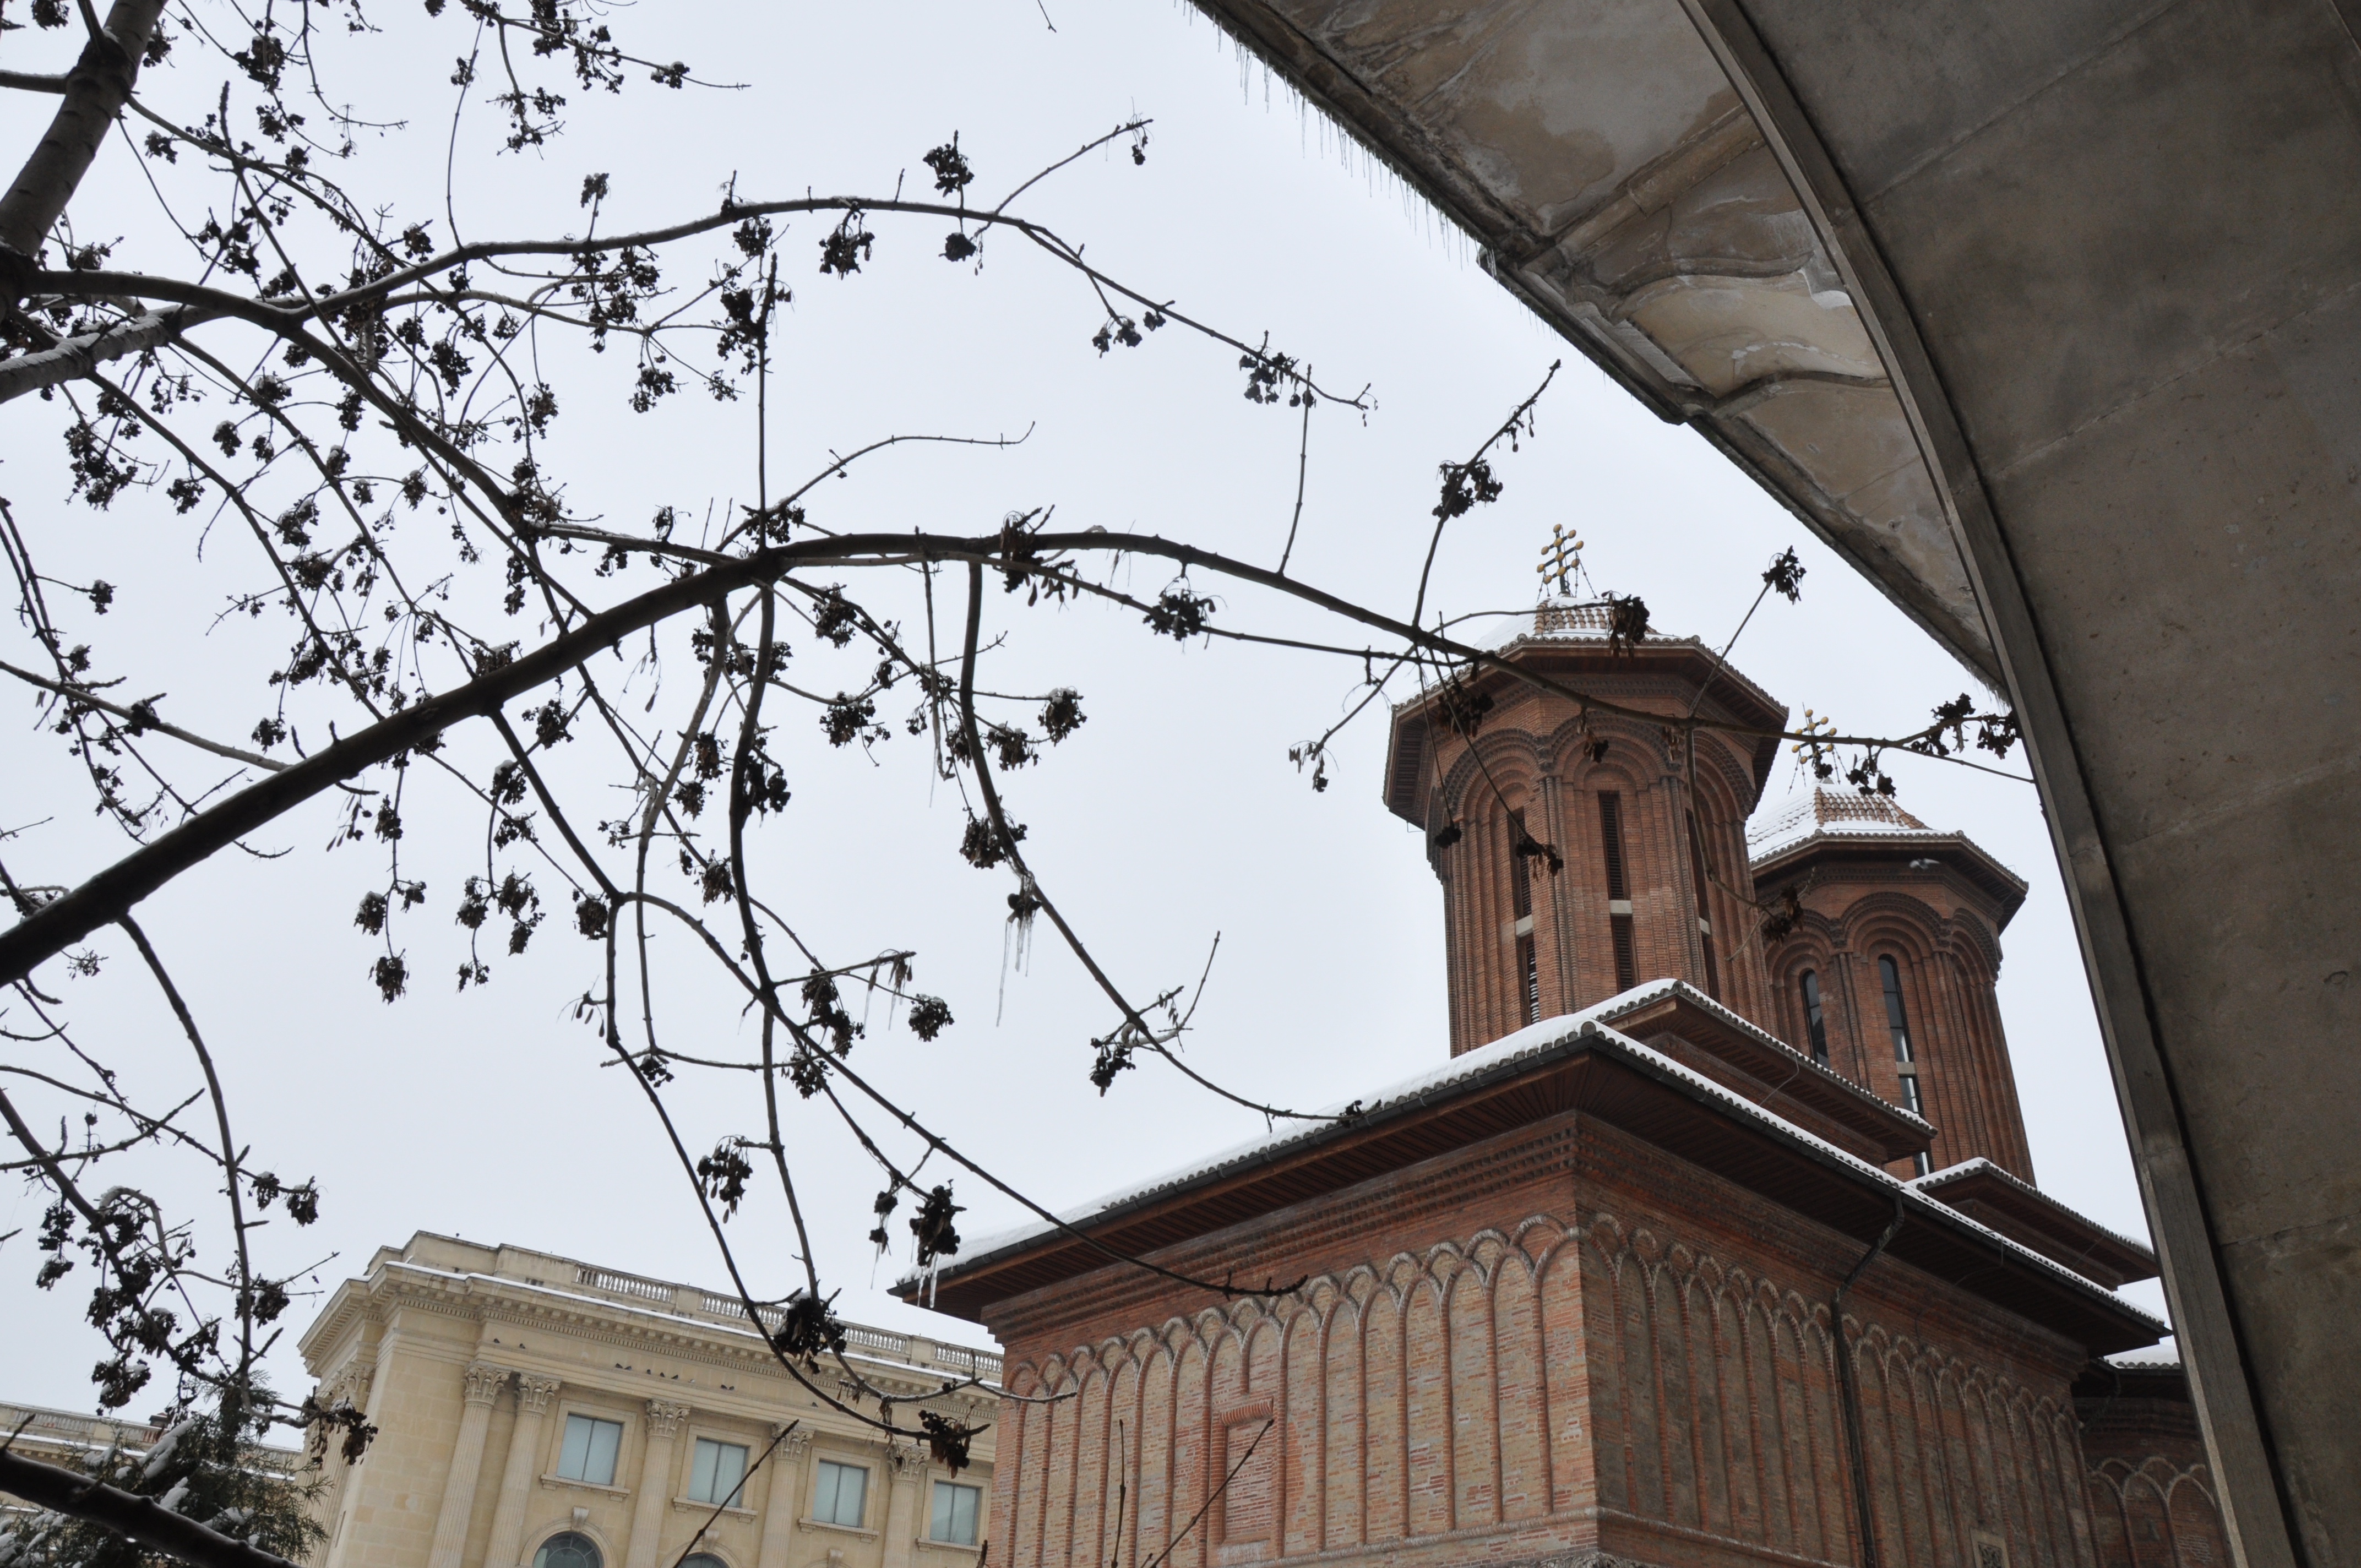
tree, architecture, photography, building, city, photo, spring, religion, facade, church, christian, place of worship, photos, religious, free, de, churches, synagogue, fotografie, christianity, romana, style, orthodox, eastern, romania, bucharest, bor, biserica, arhitectura, orthodoxy, romanian, ortodoxa, ortodoxia, ortodoxie, ecclesiastical, bisericeasc, cladire, edificiu, bucuresti, brancovenesc, cretulescu, kretzulescu, kretulescu, cretzulescu, cre tinism, cre tin, urban area